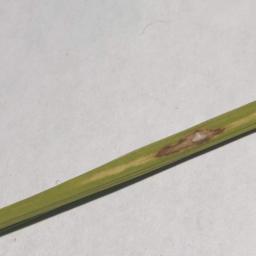
Label: Rice___Leaf_Blast